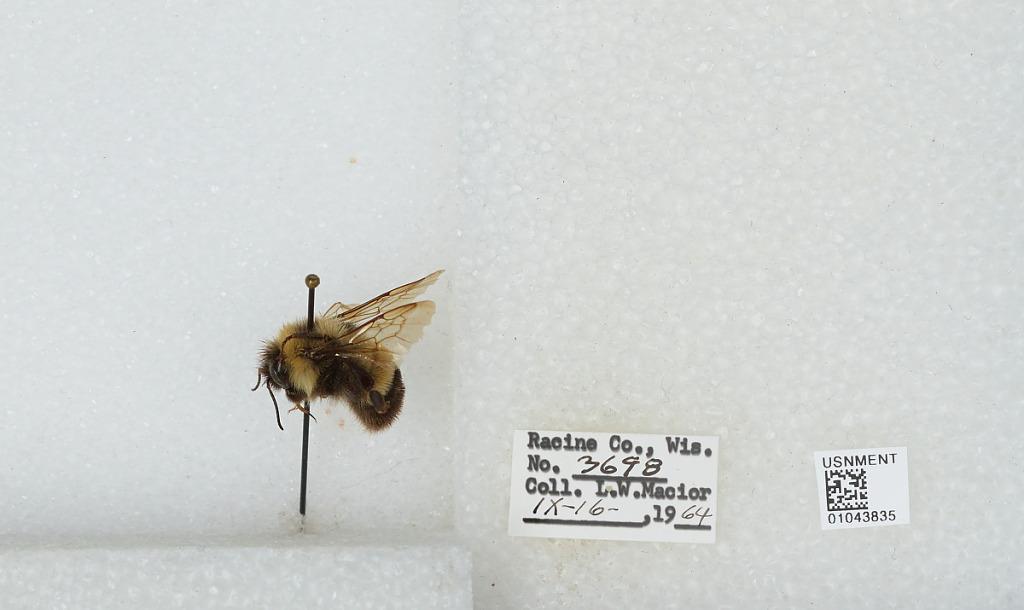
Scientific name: Bombus (Bombus) affinis Cresson
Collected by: L. Macior
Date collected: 1964-9-16
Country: United States
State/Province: Wisconsin
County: Racine
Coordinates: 42.78, -87.76